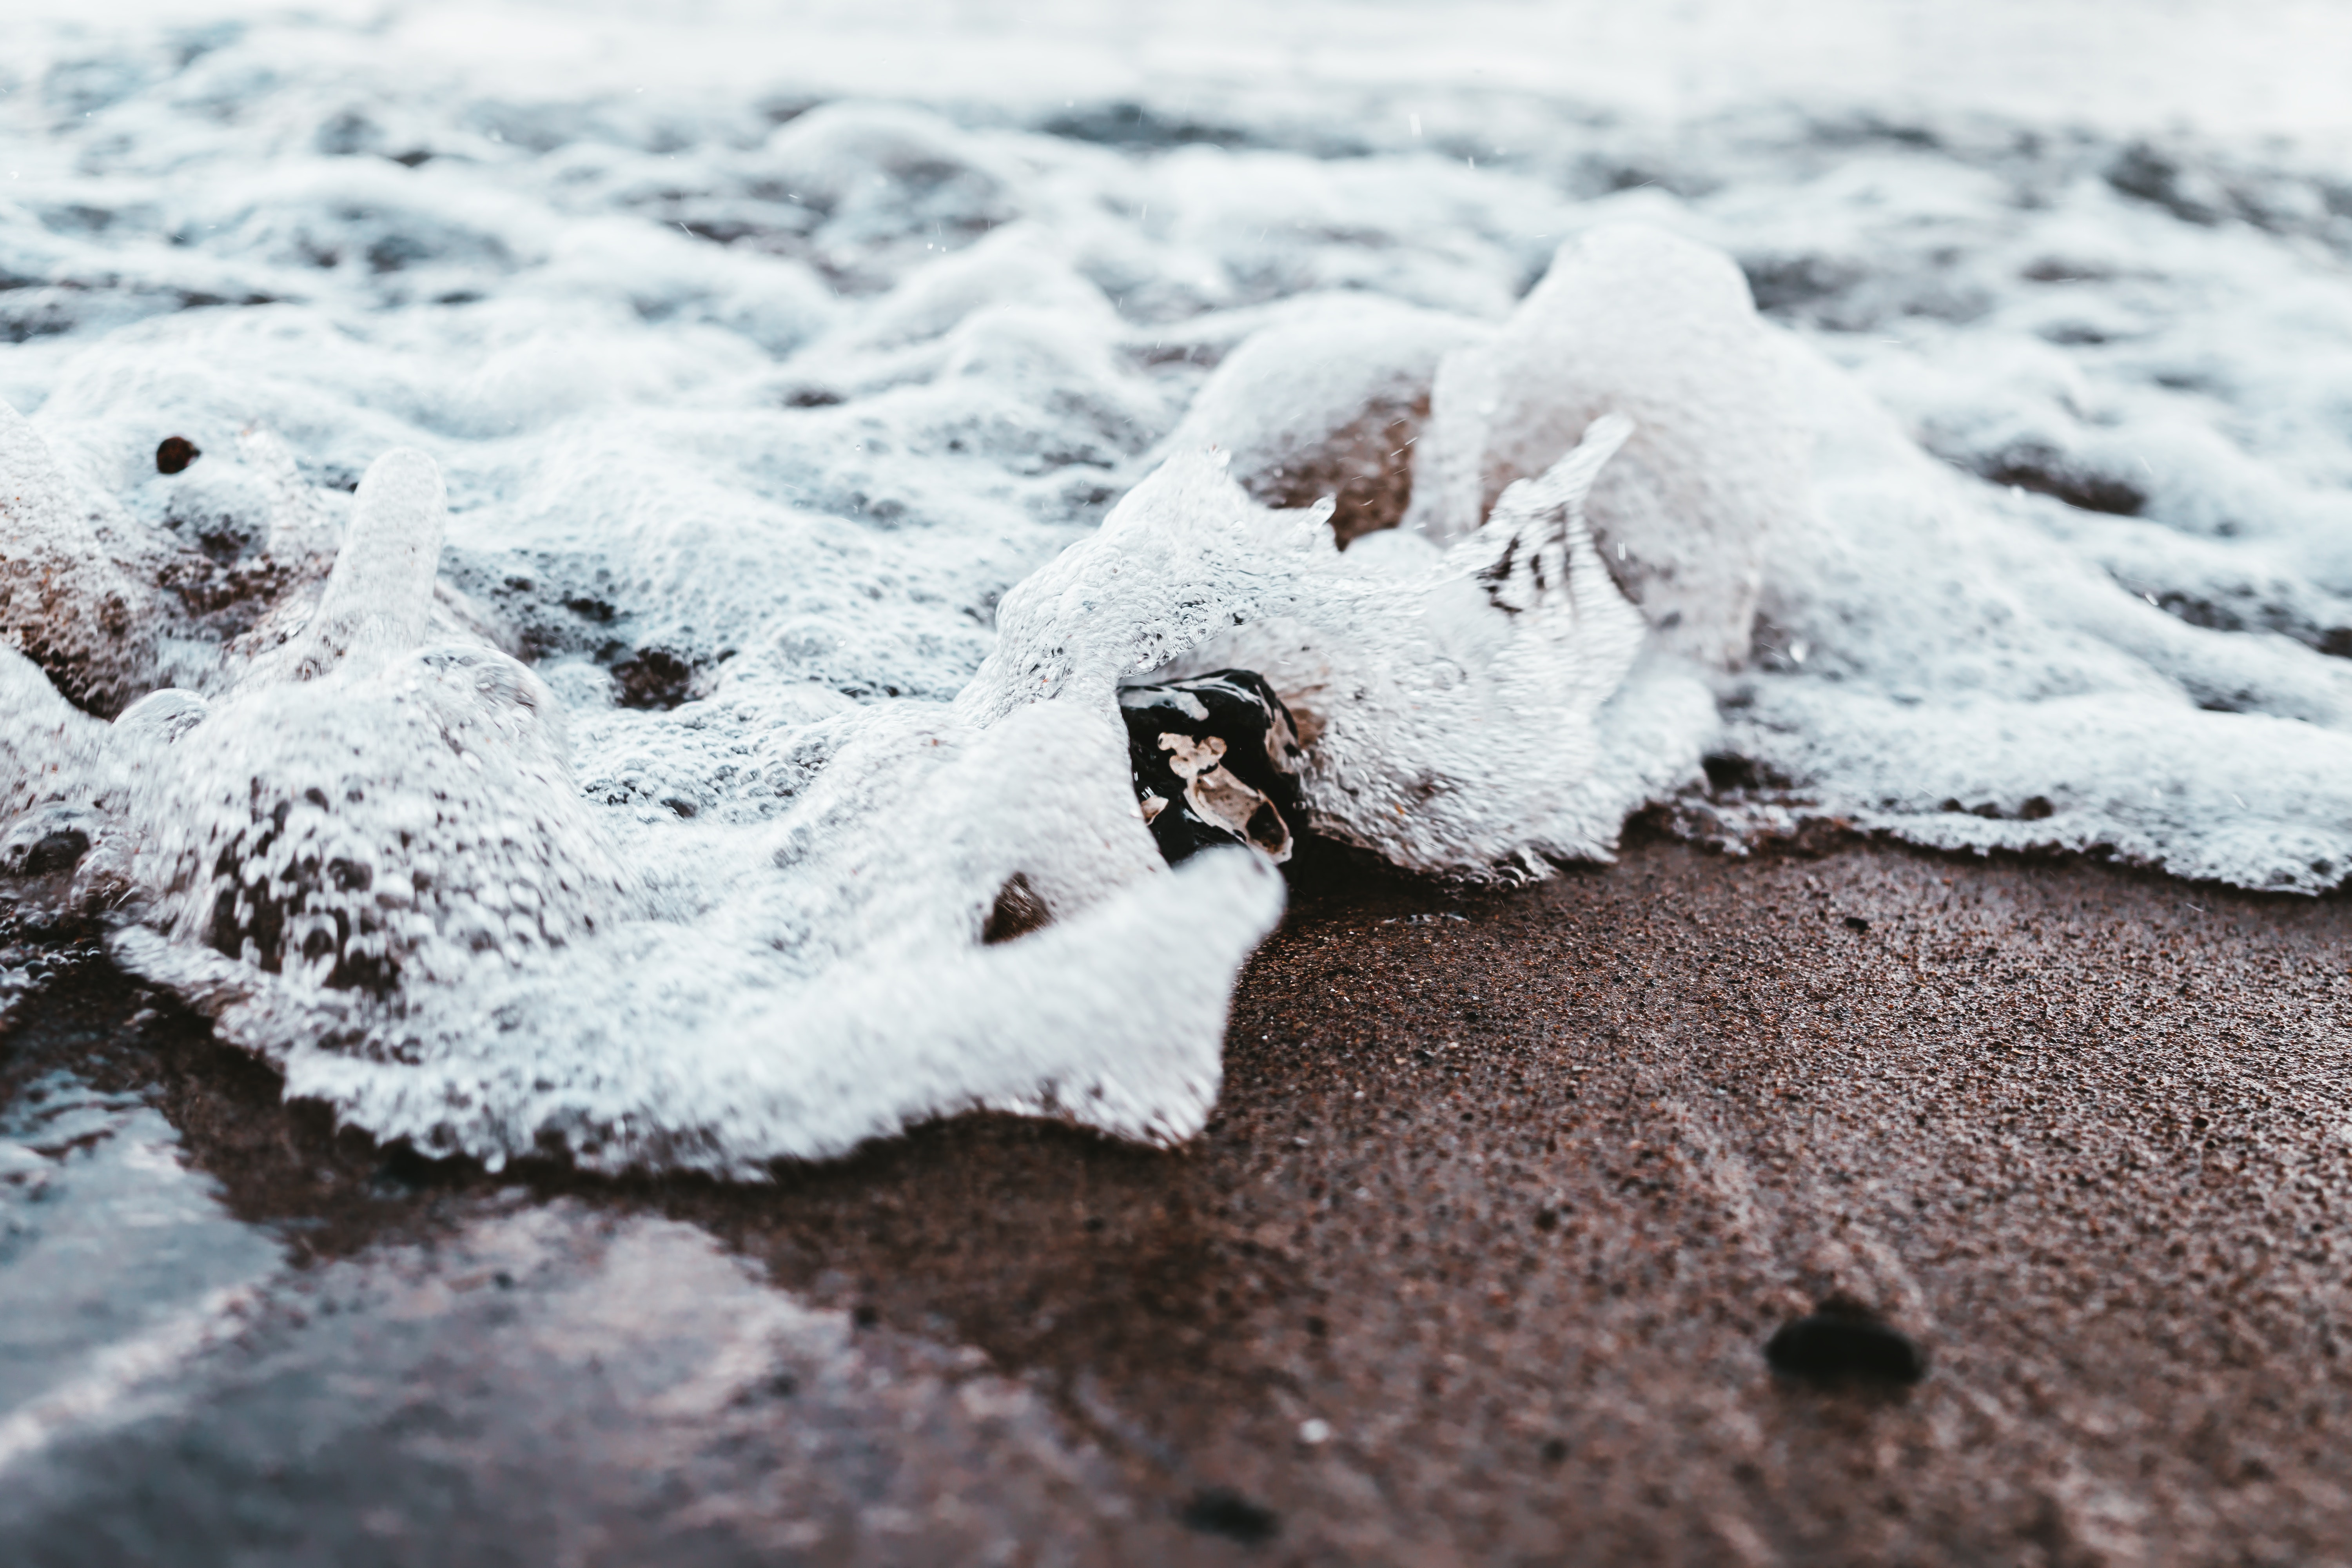
snow, freezing, winter, ice, frost, water